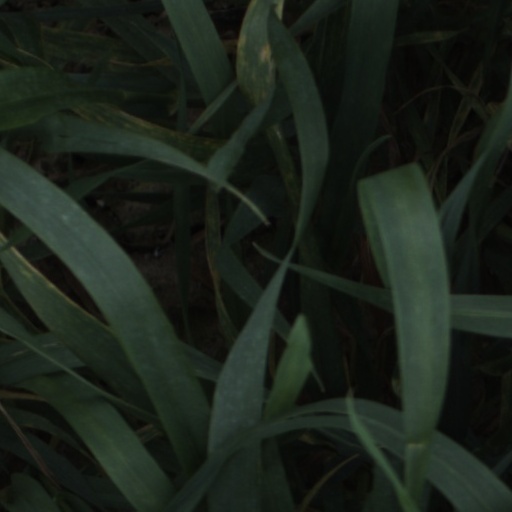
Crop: wheat